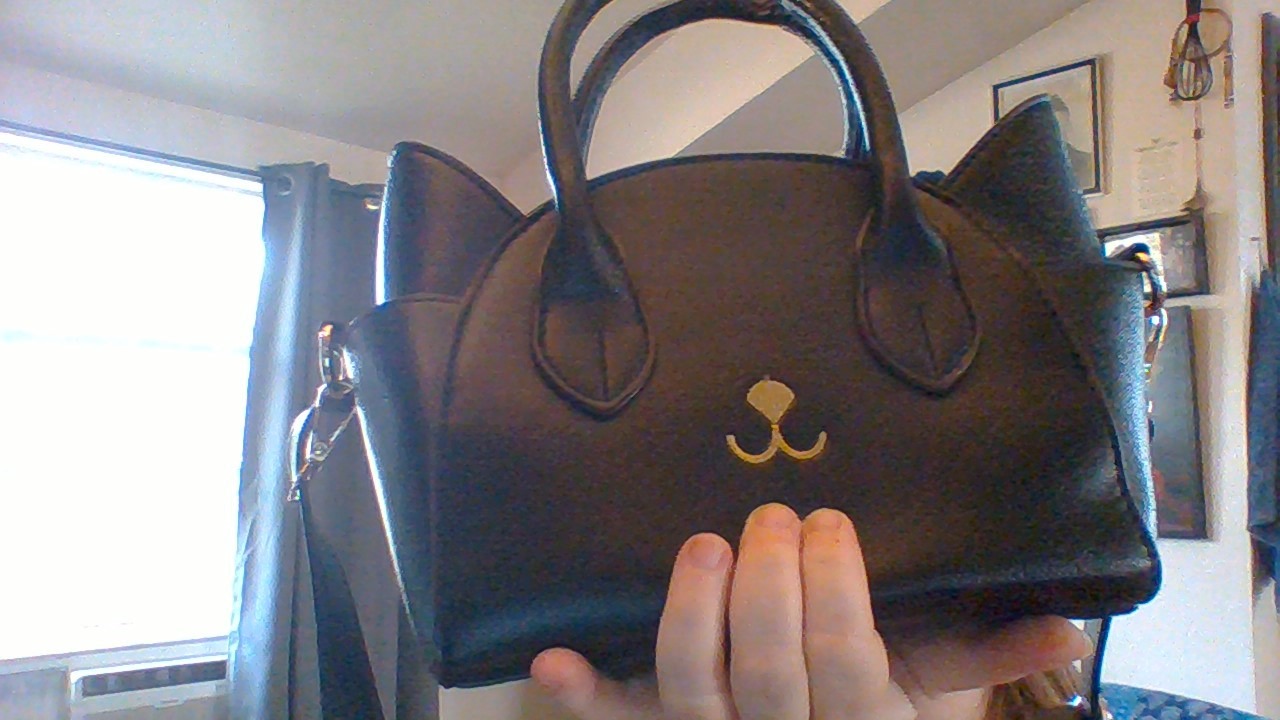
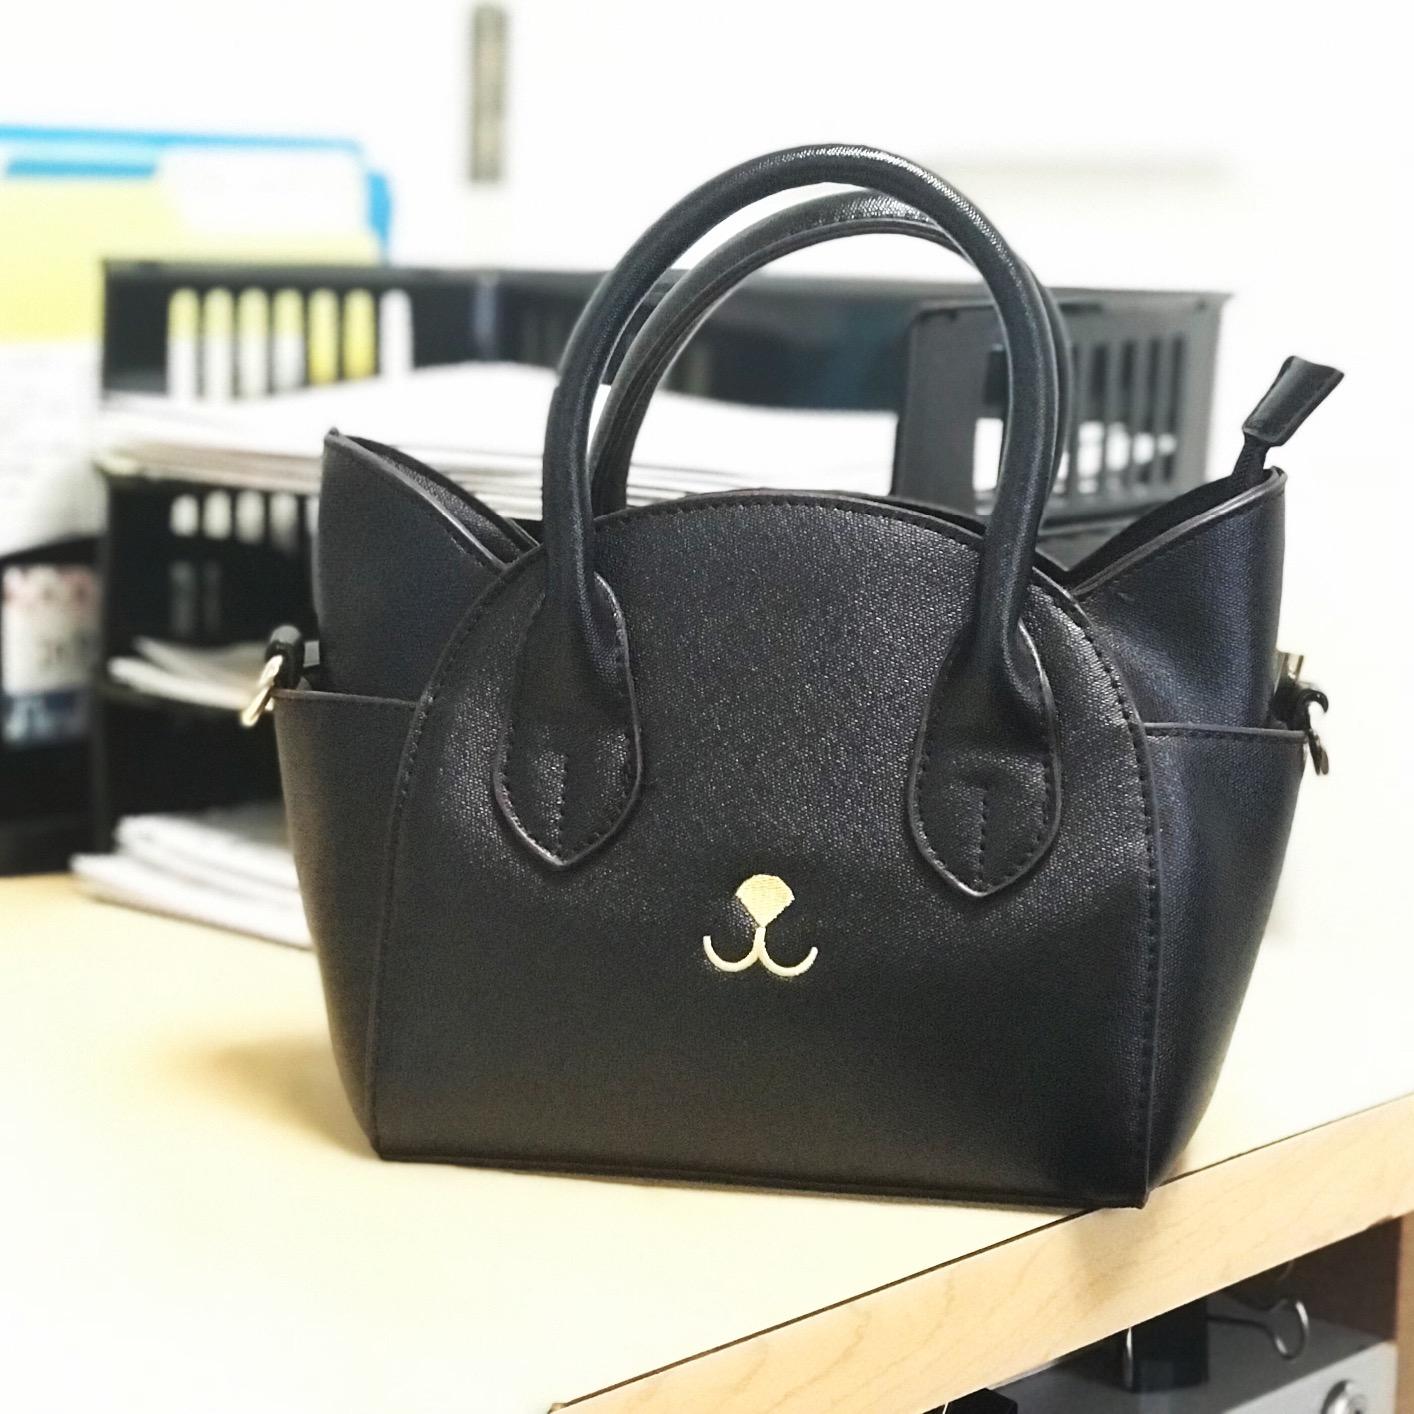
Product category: accessories_handbag
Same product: yes